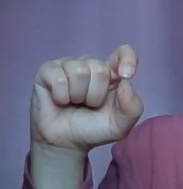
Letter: fa